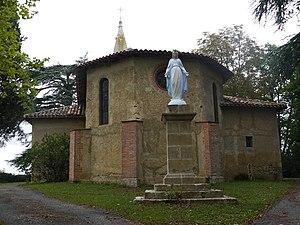
L'église Saint-Pierre-ès-Liens vue depuis l'est et une statue de la Vierge à Saint-Élix-d'Astarac.